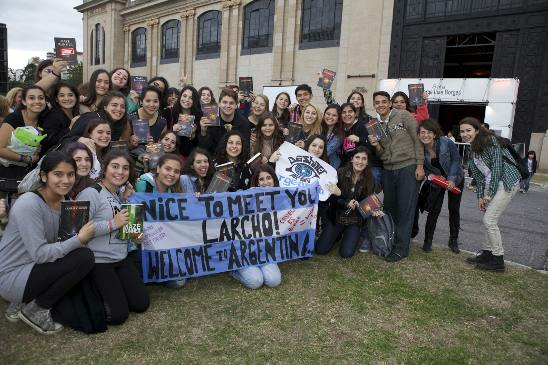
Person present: Yes